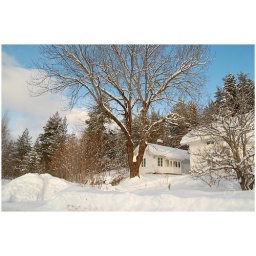
The white house in Snarum